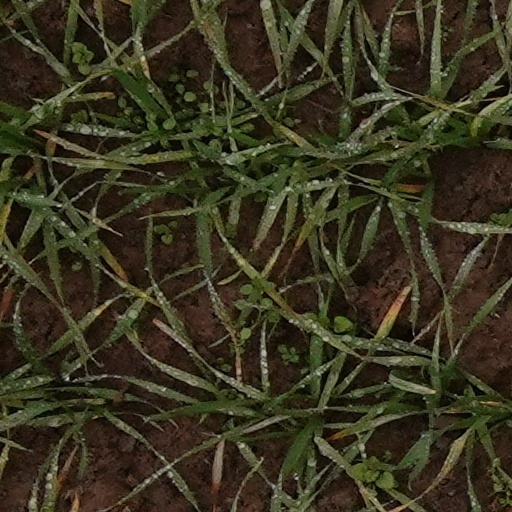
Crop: wheat